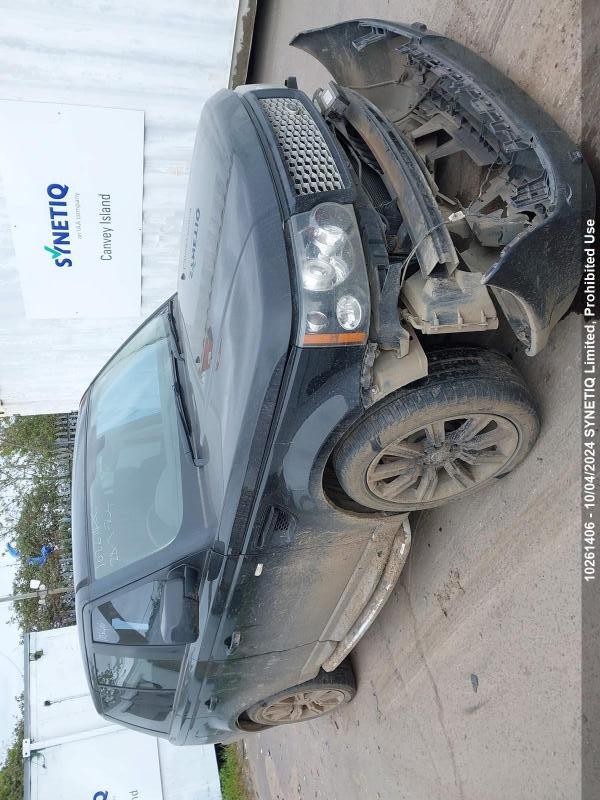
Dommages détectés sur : plaque d'immatriculation avant, pare-choc avant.
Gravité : majeur